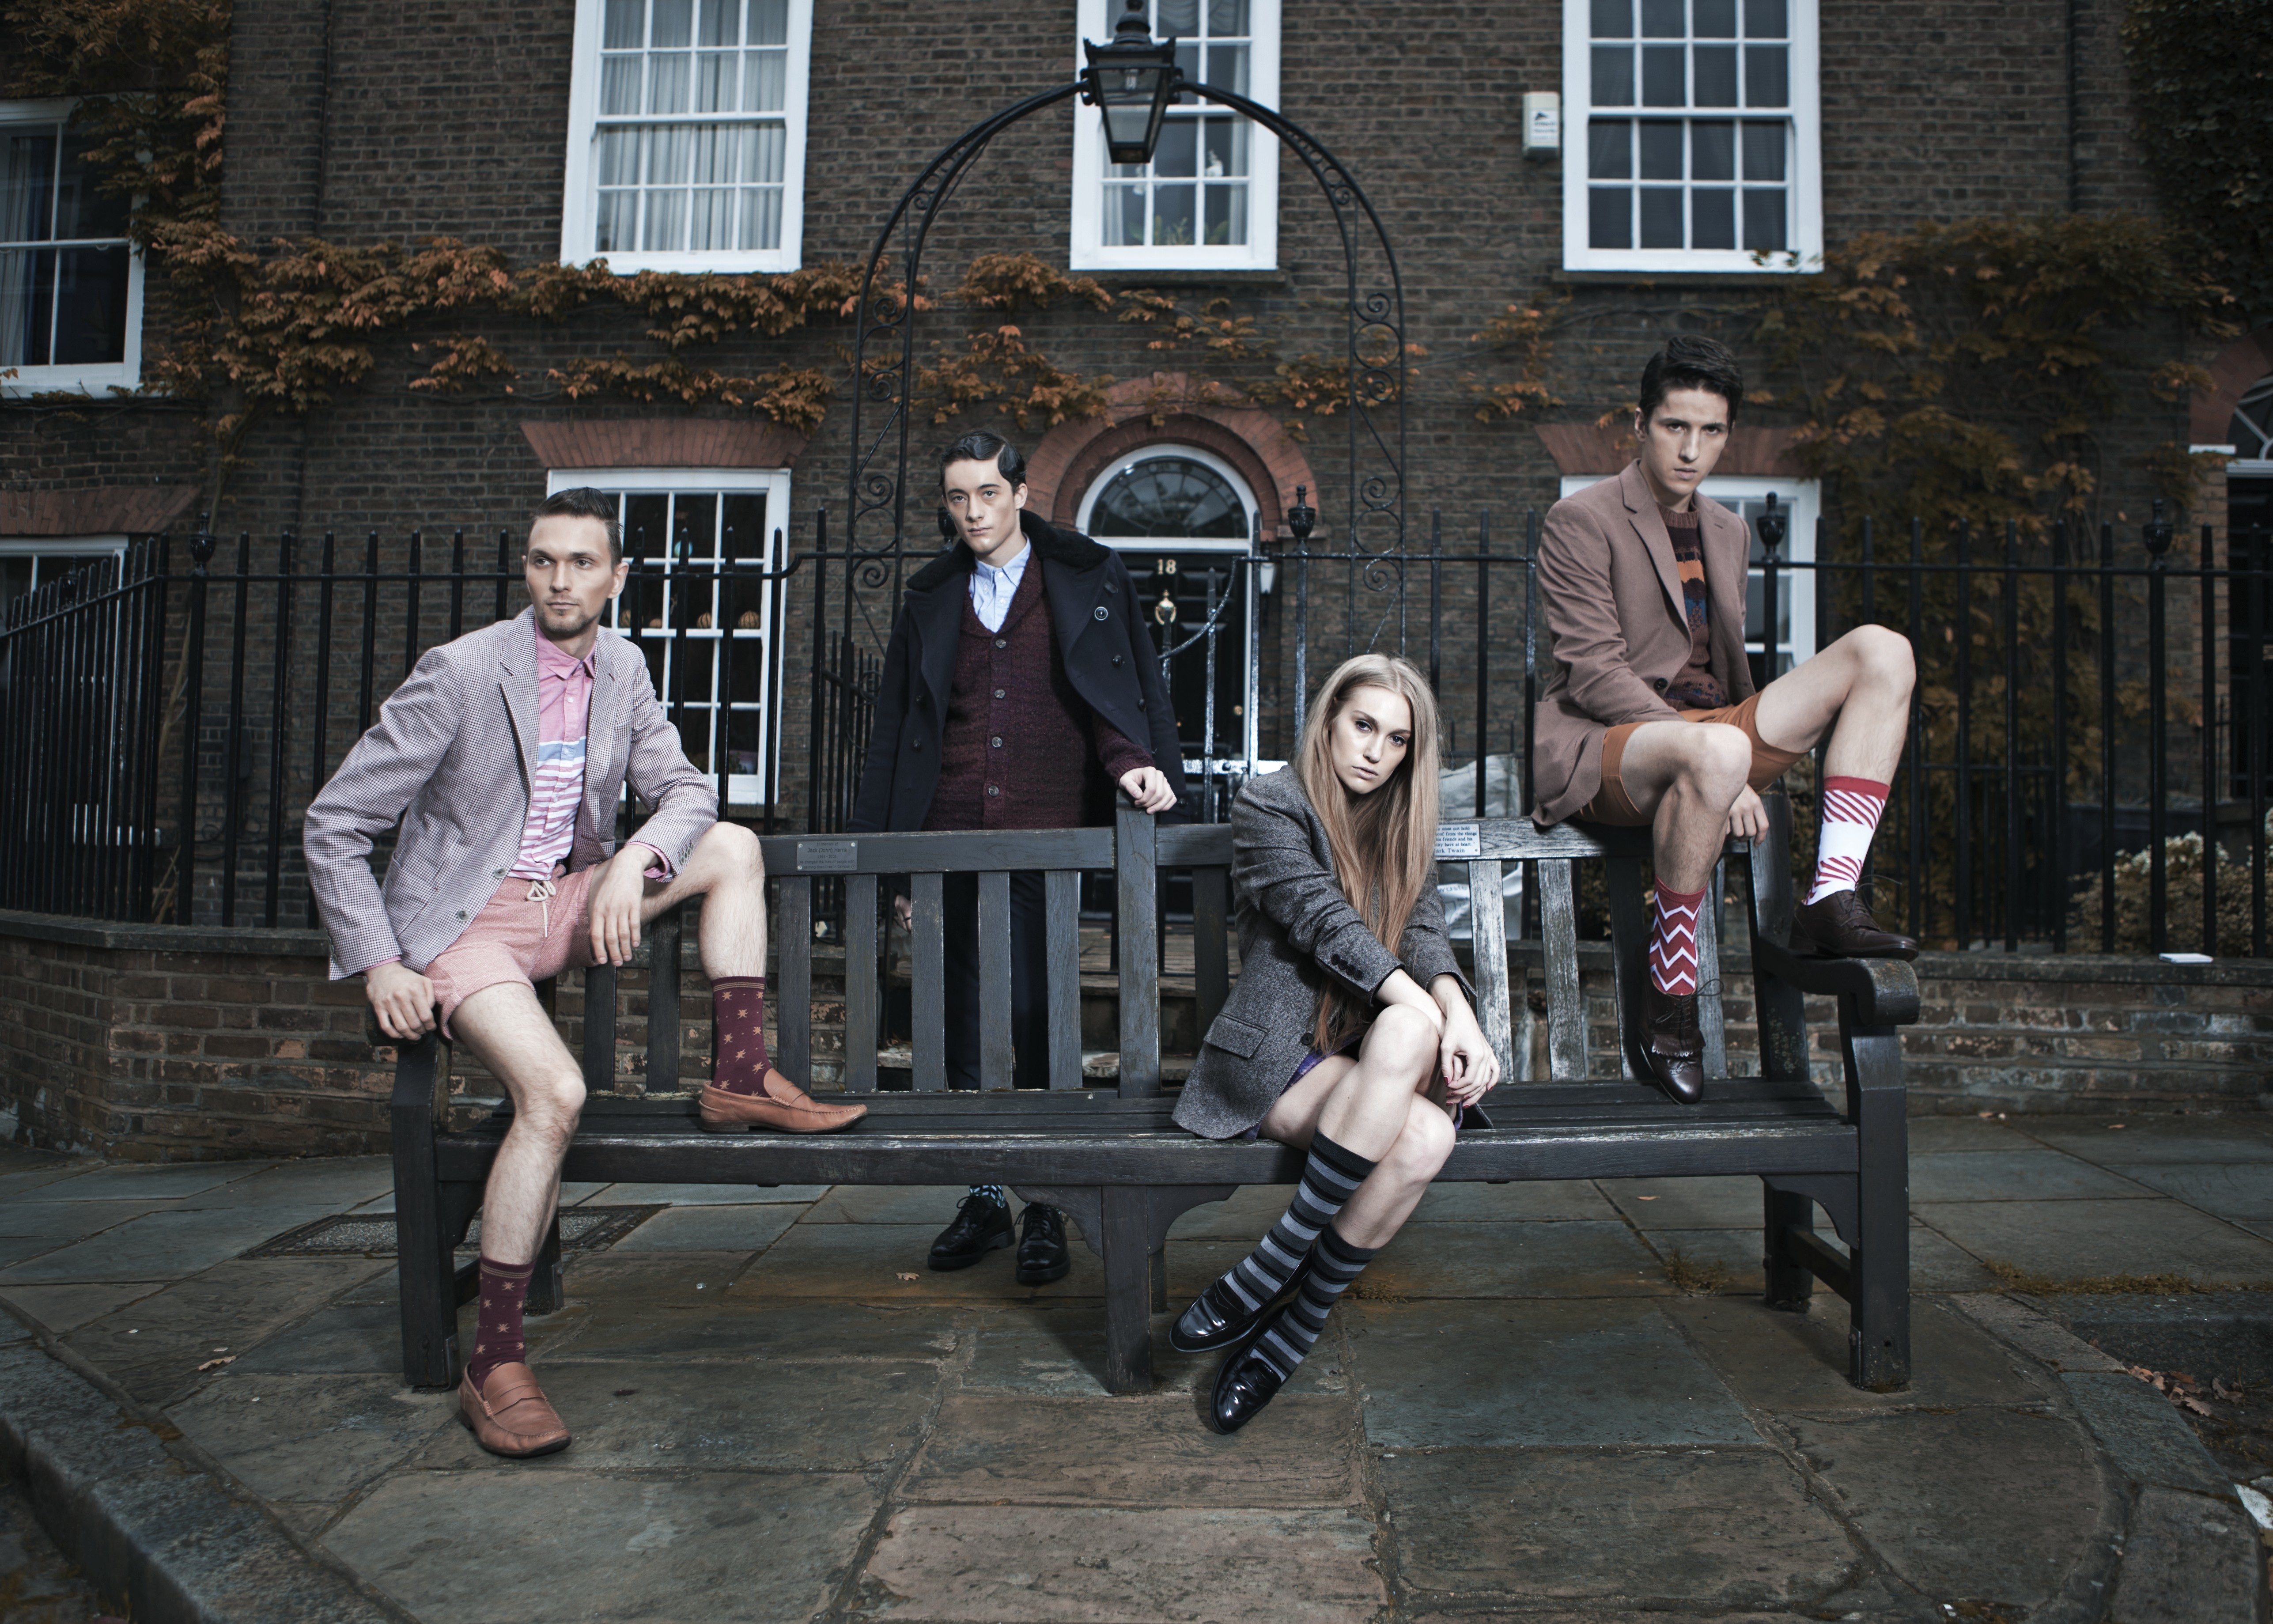
man, person, woman, road, street, fashion, performance art, sock, screenshot